Forward secrecy

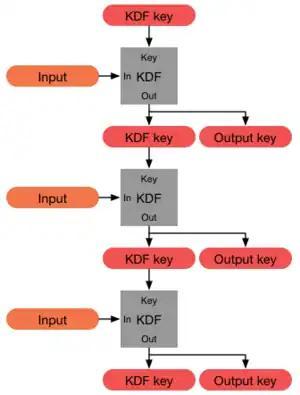
A key derivation function (KDF) can help achieve Forward Secrecy. A KDF is a one-way function that generates a new key from the current key. Leaking a key does not allow discovery of prior keys.

In cryptography, forward secrecy (FS), also known as perfect forward secrecy (PFS), is a feature of specific key-agreement protocols that gives assurances that session keys will not be compromised even if long-term secrets used in the session key exchange are compromised, limiting damage. For TLS, the long-term secret is typically the private key of the server. Forward secrecy protects past sessions against future compromises of keys or passwords. By generating a unique session key for every session a user initiates, the compromise of a single session key will not affect any data other than that exchanged in the specific session protected by that particular key. This by itself is not sufficient for forward secrecy which additionally requires that a long-term secret compromise does not affect the security of past session keys.